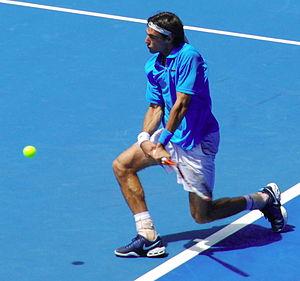
Jérémy Chardy, né le 12 février 1987 à Pau, est un joueur de tennis français, professionnel depuis 2005.